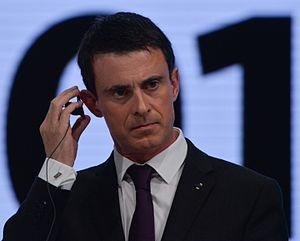
Manuel Valls [manɥɛl vals], né le 13 août 1962 à Barcelone, est un homme d'État franco-espagnol, Premier ministre français du 31 mars 2014 au 6 décembre 2016.